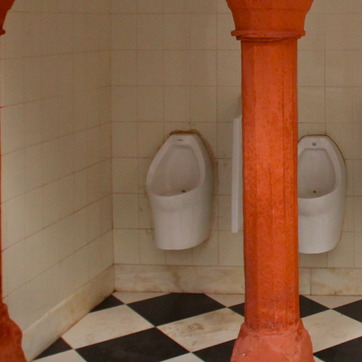
Material: ceramic